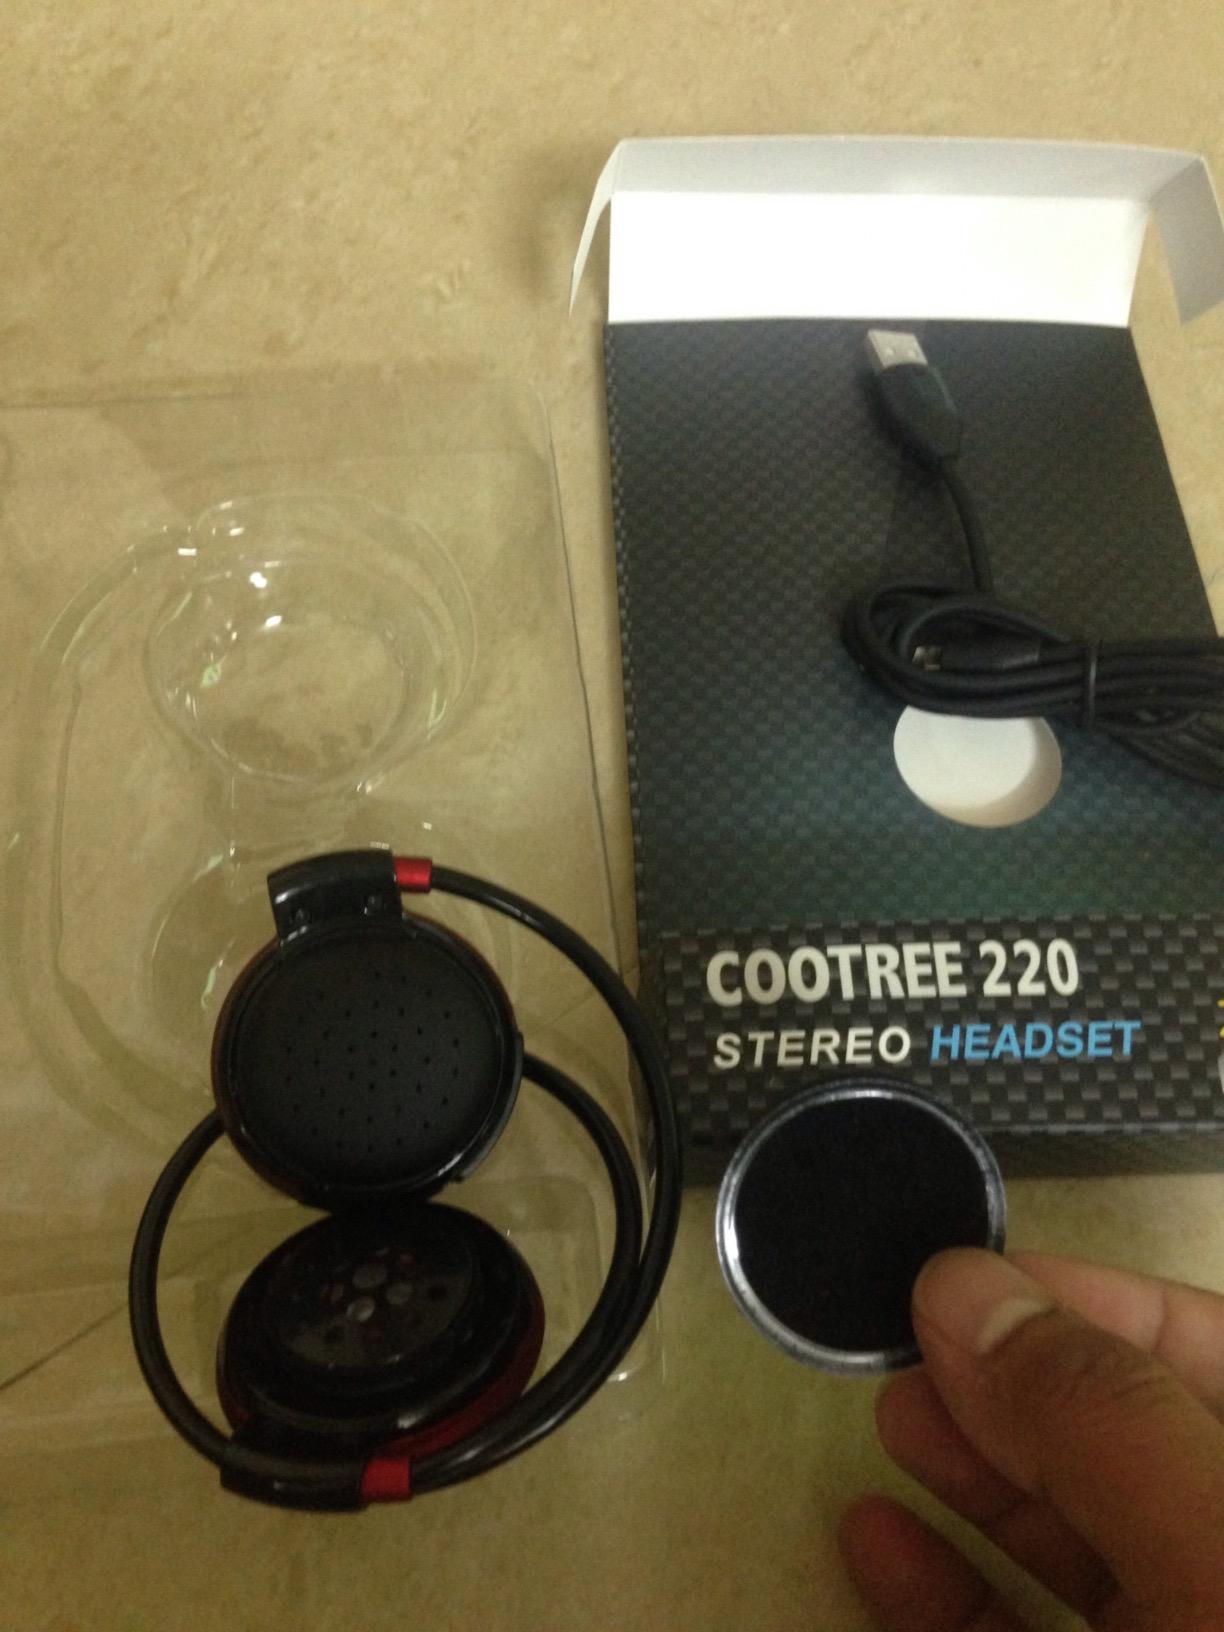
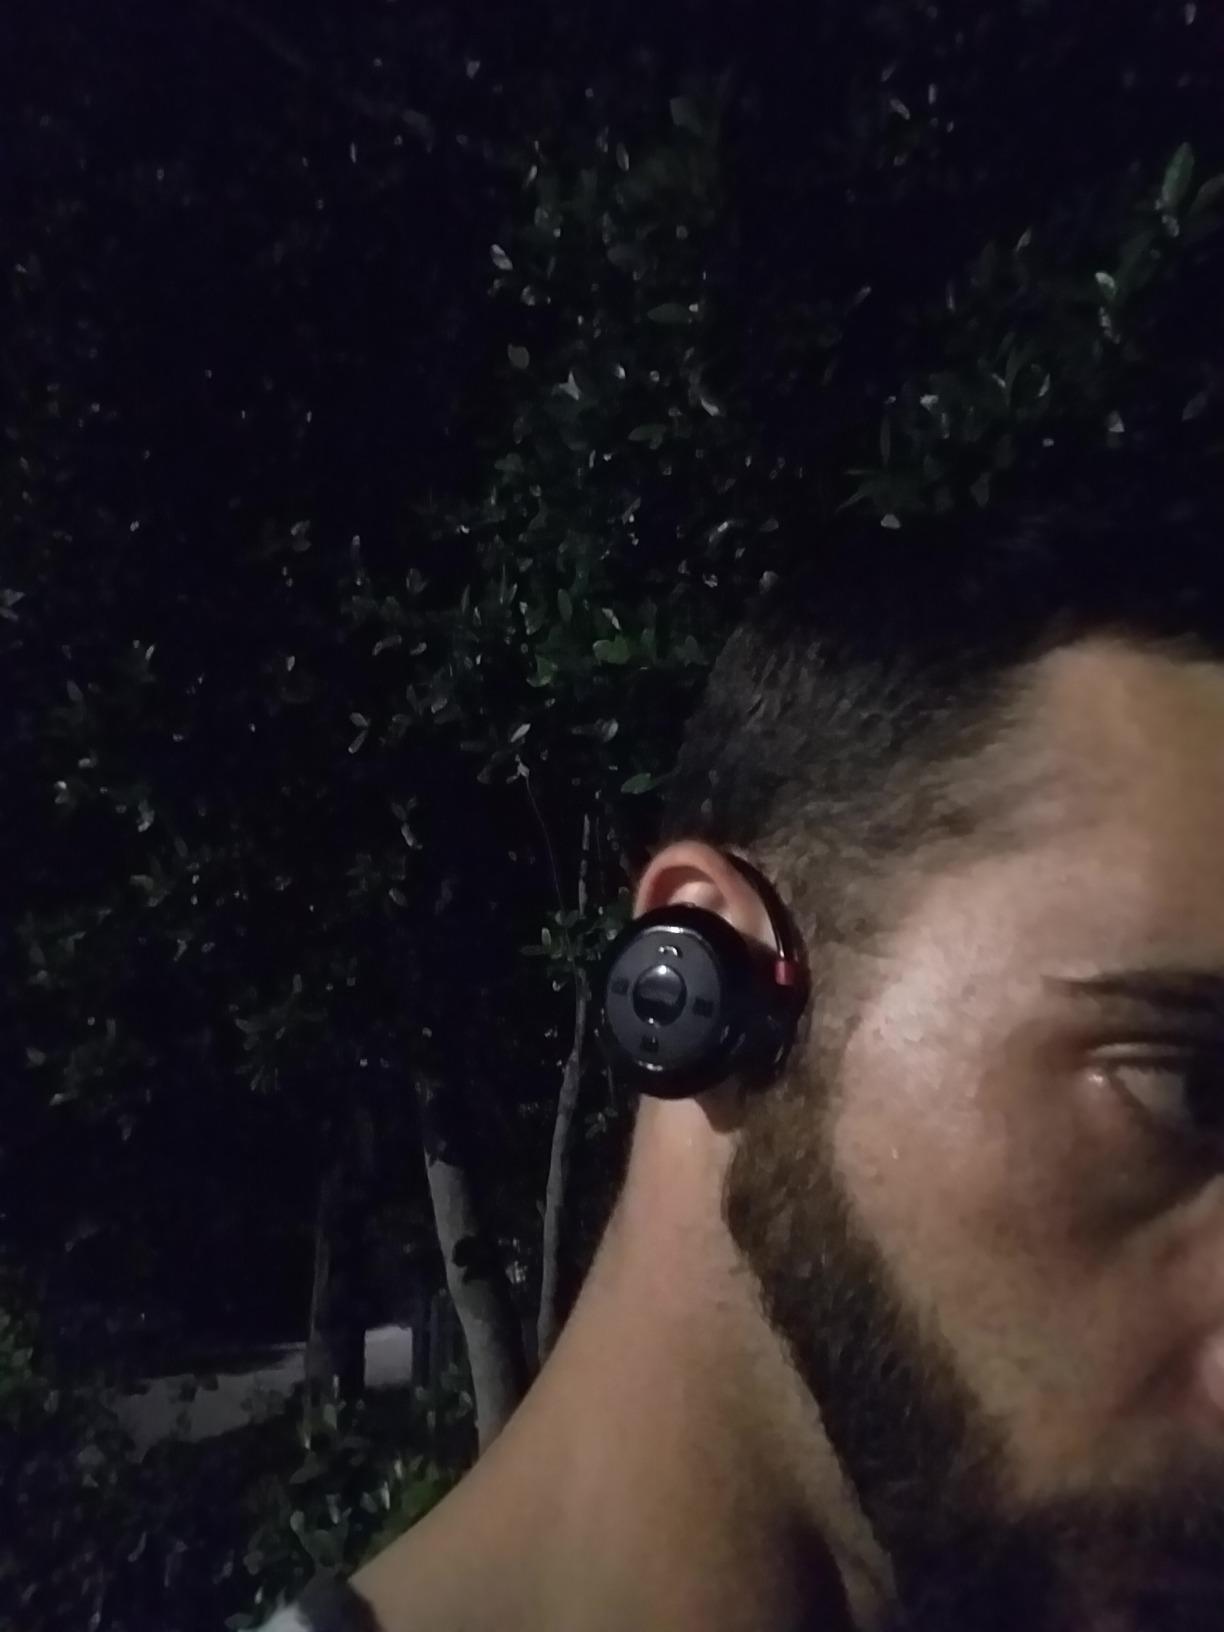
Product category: headphones
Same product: yes